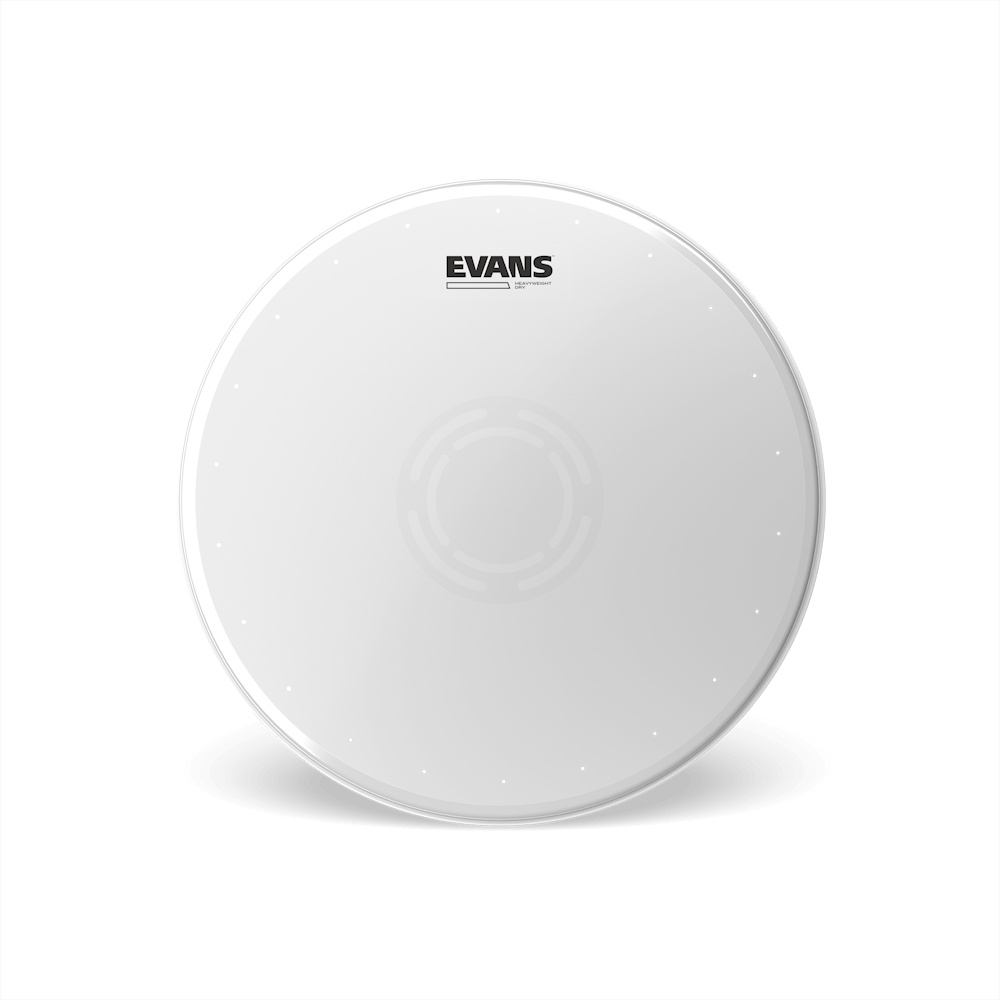
Evans - Heavyweight Dry Snare Drumhead
Like original Heavyweights, Heavyweight Dry snare batters have excellent durability and a compressed attack, but add UV-coating to further increase durability, as well as precision-drilled dry vents to reduce overtones and dampen sustain. Two plies of 10mil film make Heavyweight Dry heads exceptionally durable, with a 3mil reverse dot providing additional durability sand focus in the center of the head. Overall, Heavyweight Dry coated drumheads offer a moderate attack, short sustain, and medium tonal character, while eliminating unwanted overtones, making them great for the heaviest hitters in the rock and metal genres. This coated drumhead features Level 360 Technology.
Brand: Evans
Category: Arts & Entertainment > Hobbies & Creative Arts > Musical Instrument & Orchestra Accessories > Percussion Accessories > Drum Heads > Snare Drum Heads